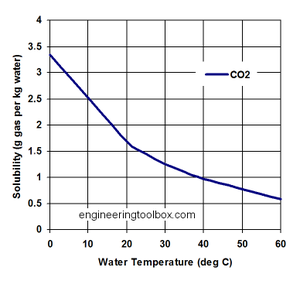
En physique, et plus particulièrement en thermodynamique, la loi de Henry, établie empiriquement par le physicien britannique William Henry en 1803, énonce que :